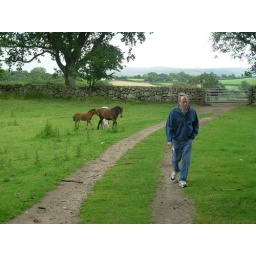
Walking to Gidleigh park - up close and in person with horses, sheep and cattle.